MIMOS II

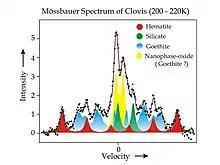
Spectrum obtained by "Spirit" in the Gusev crater

MIMOS II is the miniaturised Mössbauer spectrometer, developed by Dr. Göstar Klingelhöfer at the Johannes Gutenberg University in Mainz, Germany, that is used on the Mars Exploration Rovers "Spirit" and "Opportunity" for close-up investigations on the Martian surface of the mineralogy of iron-bearing rocks and soils.